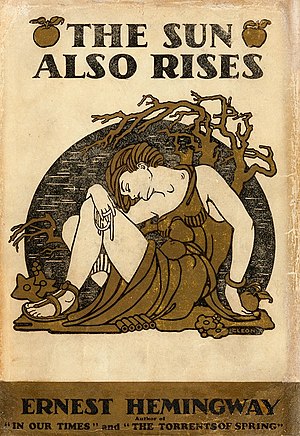
Og solen går sin gang
Omslag til førsteudgaven
Og solen går sin gang er en roman af Ernest Hemingway udgivet i 1926.